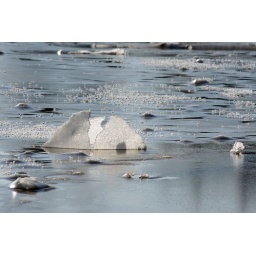
The water rose over the same rock leaving the ice shell. (see # 1)